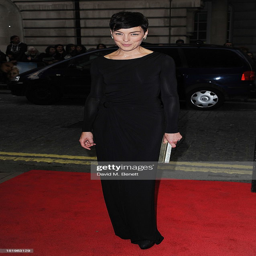
actor attends the uk premiere .